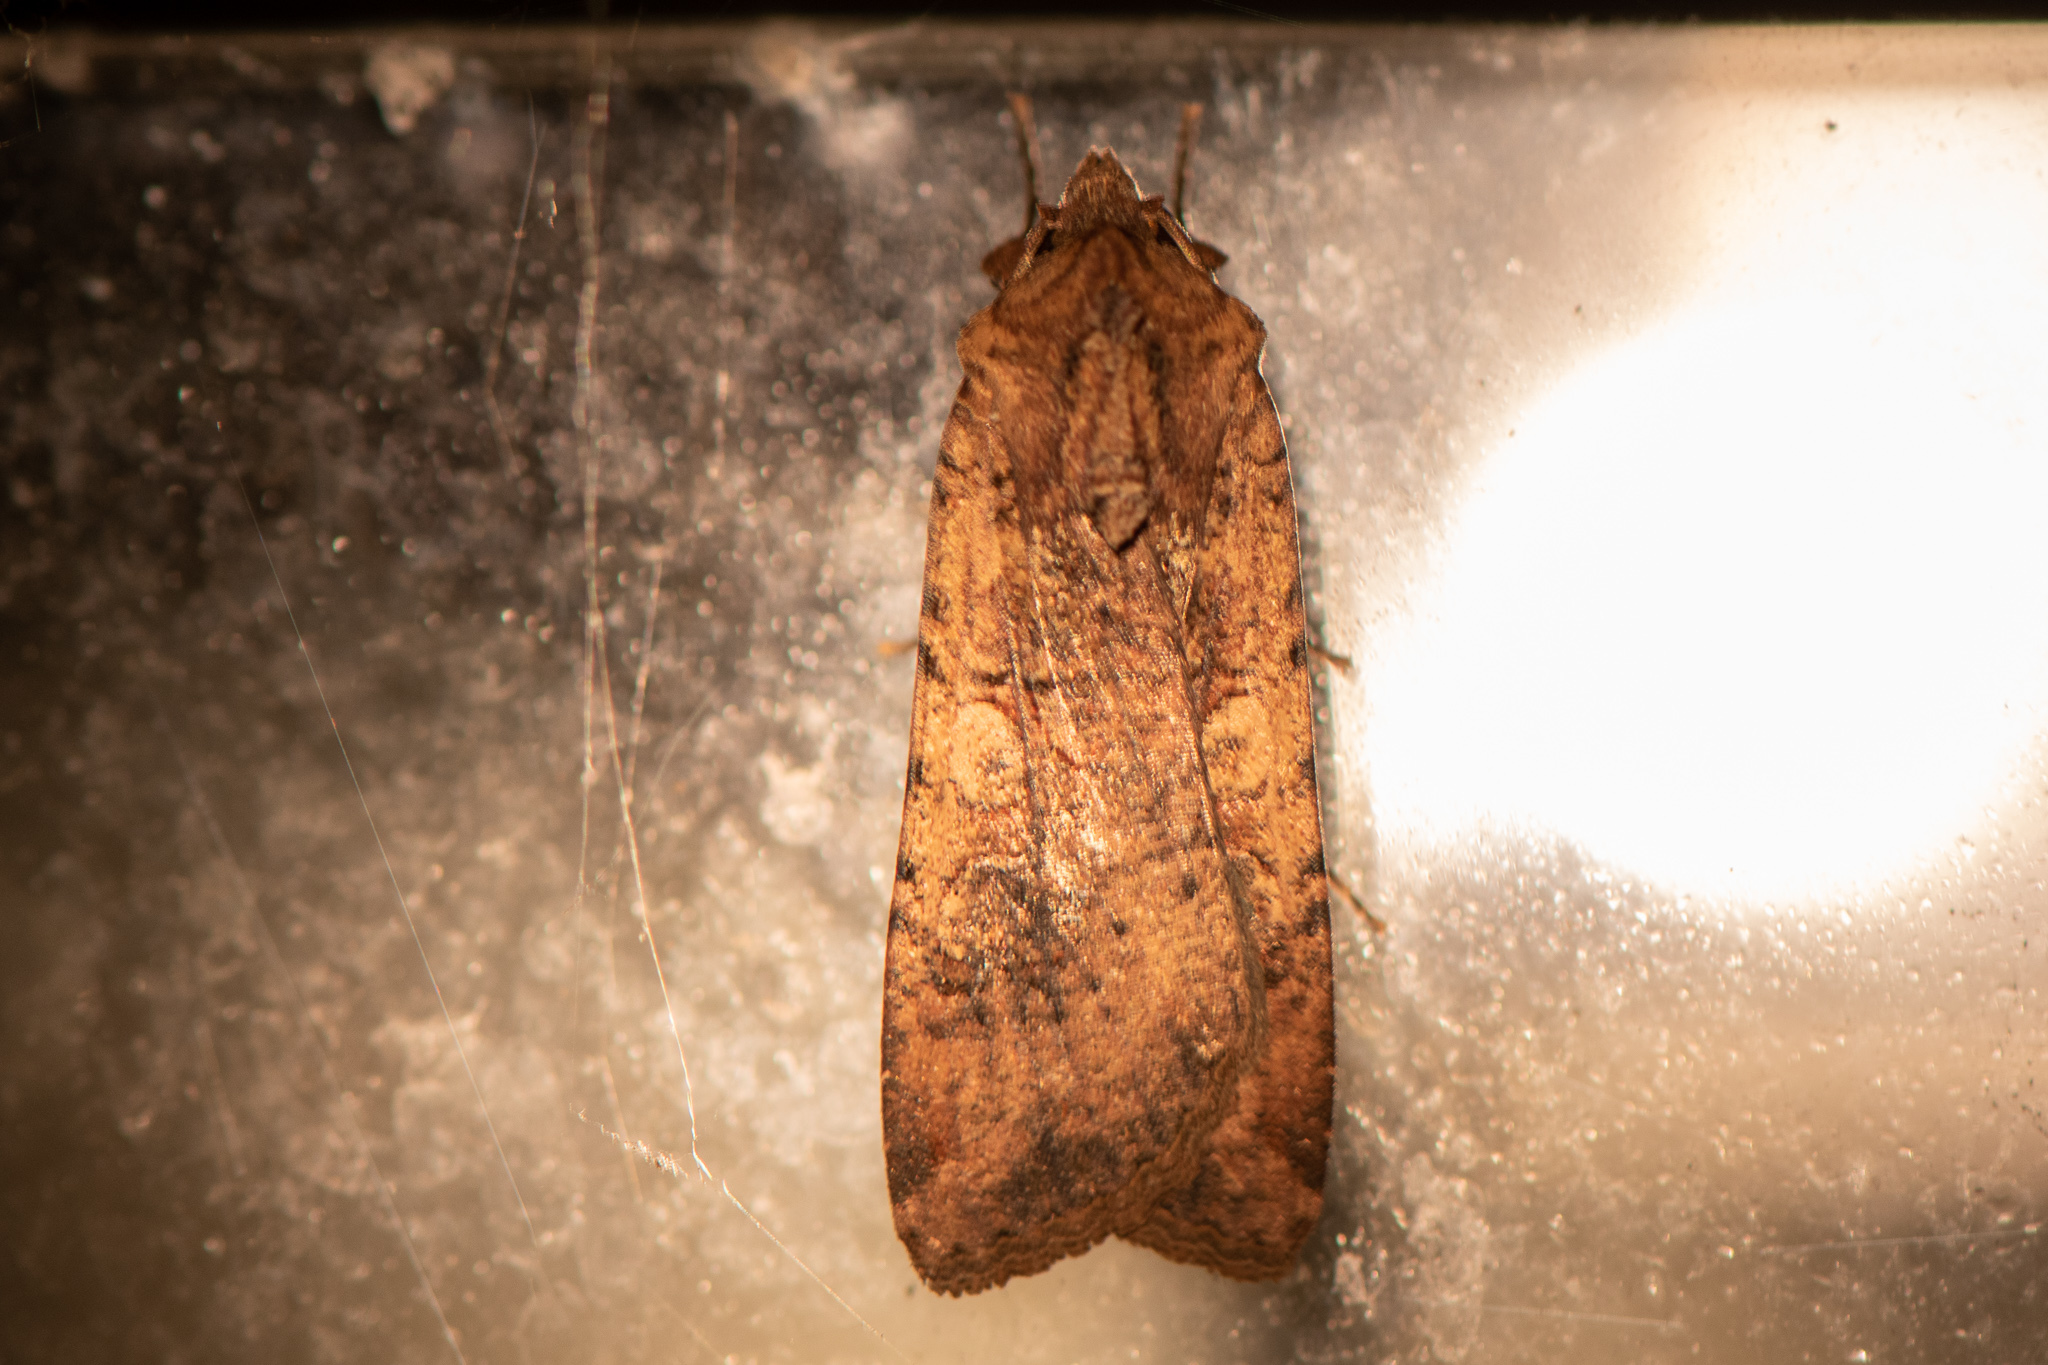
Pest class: cutworms